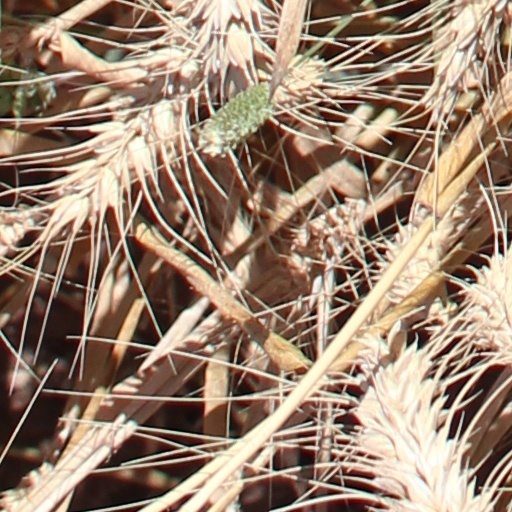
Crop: wheat